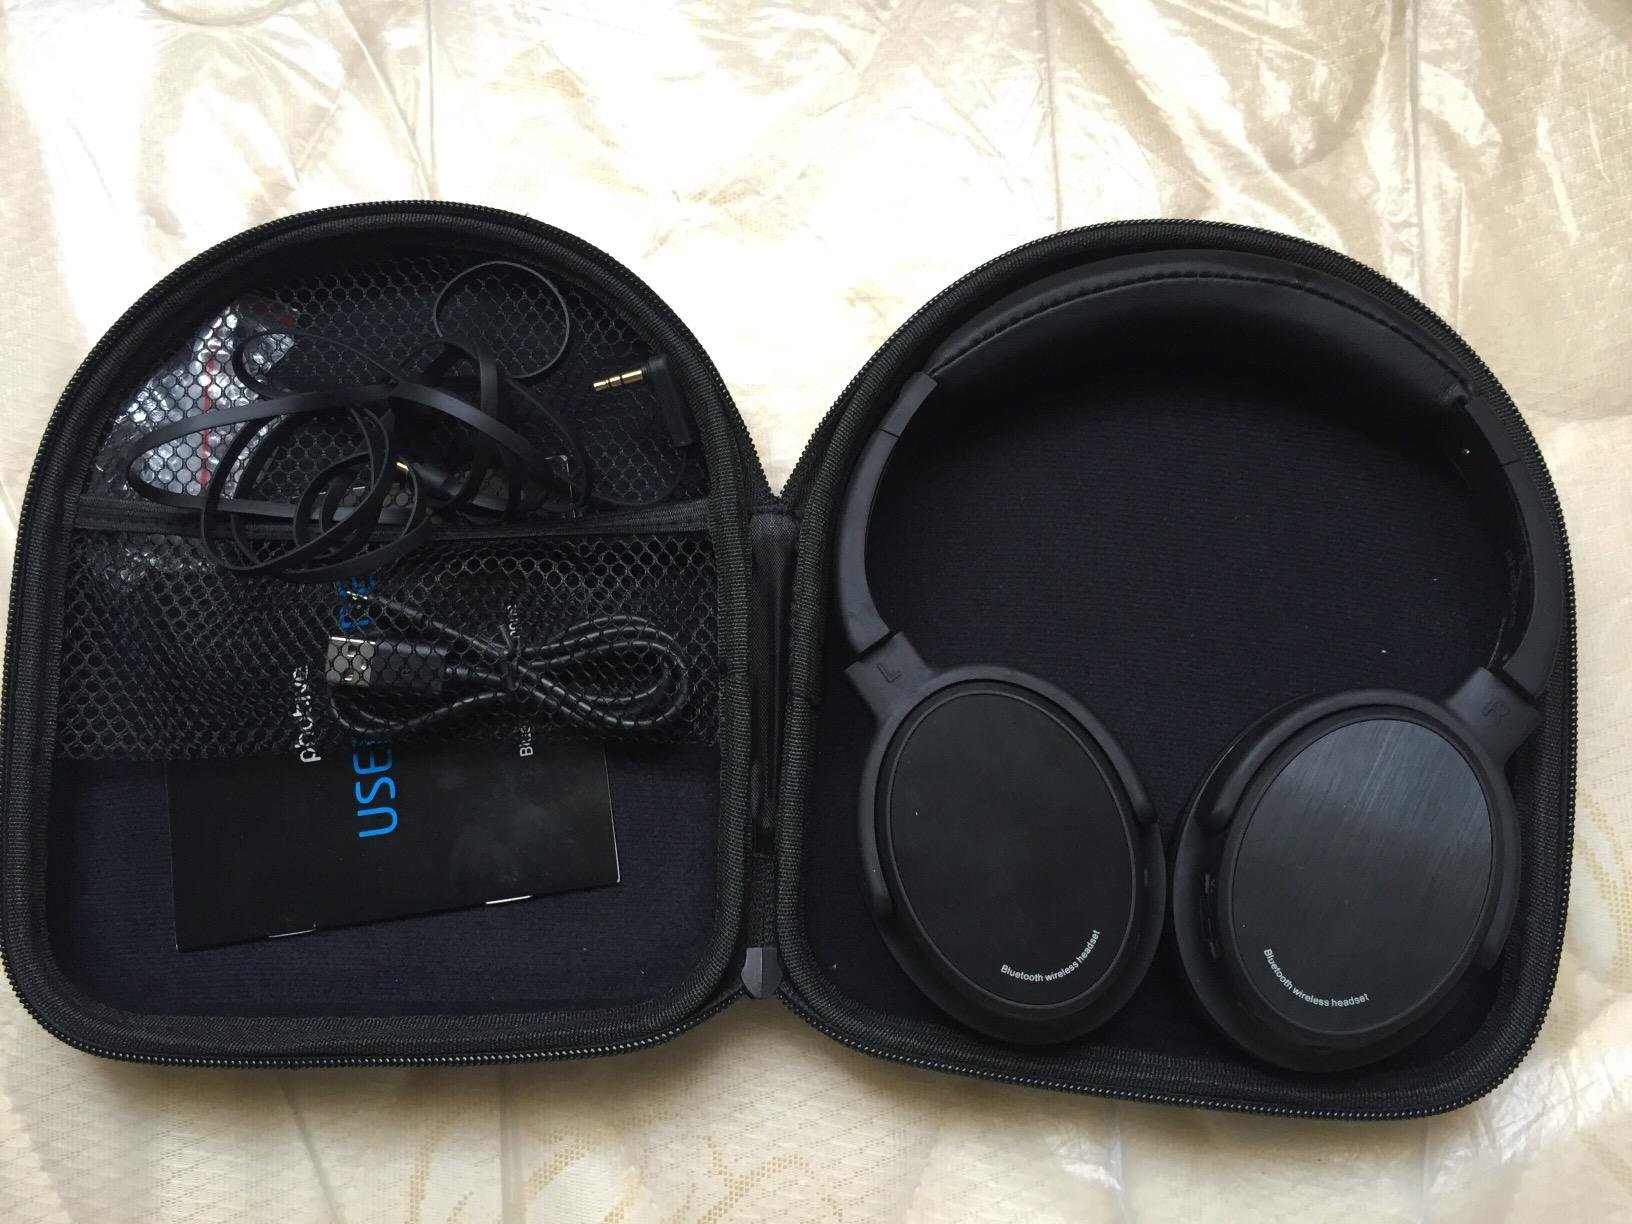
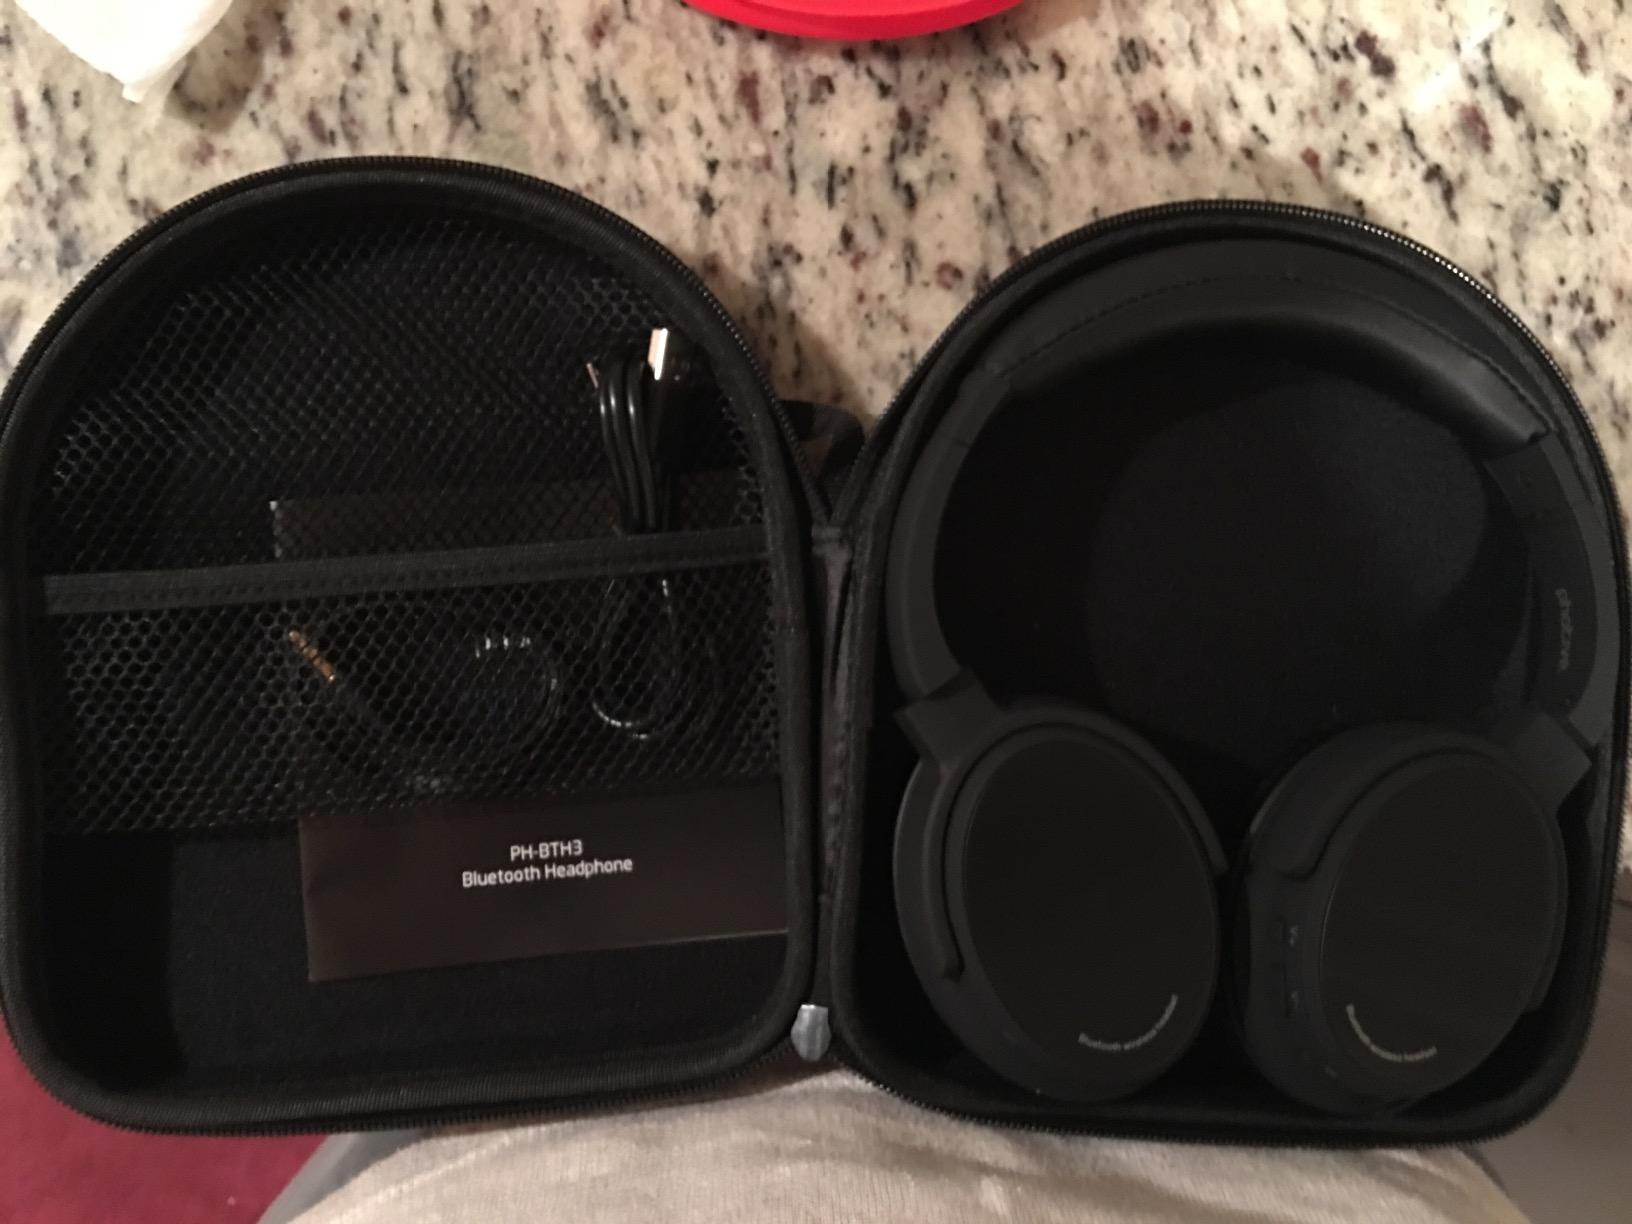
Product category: headphones
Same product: yes